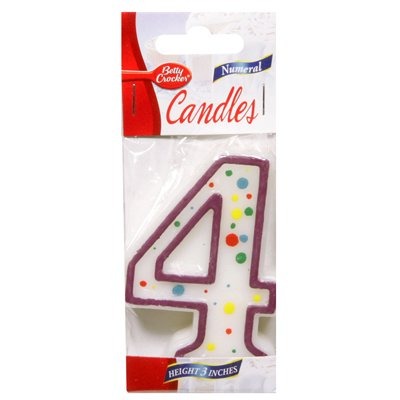
Item Name: Bc Num Candle #4 Size 1s
Bullet Point 1: Betty Crocker Numeral Four Candle
Bullet Point 2: Pack of 6 Candles
Product Description: Betty Crocker Numeral Four Candle, Pack of 6 Candles
Value: 6.0
Unit: Count

Price: 5.825